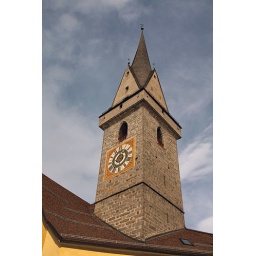
120 - clock tower in downtown Brunico